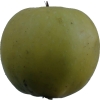
Label: Apple 13